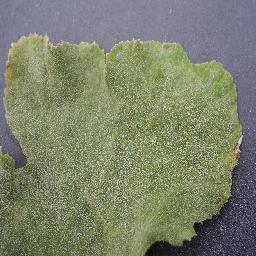
Label: Squash___Powdery_mildew